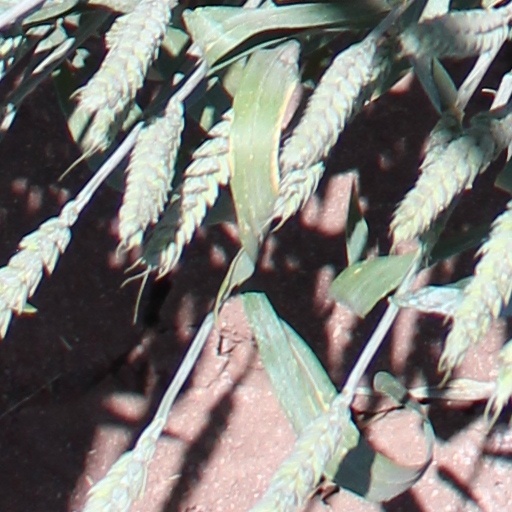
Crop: wheat